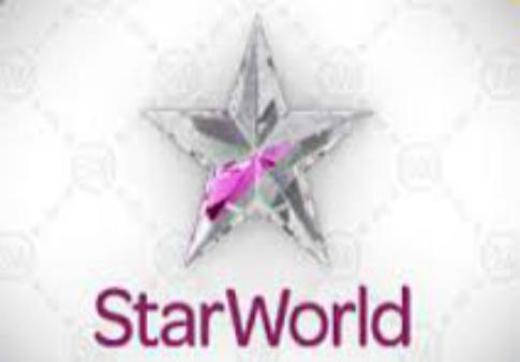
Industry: Leisure